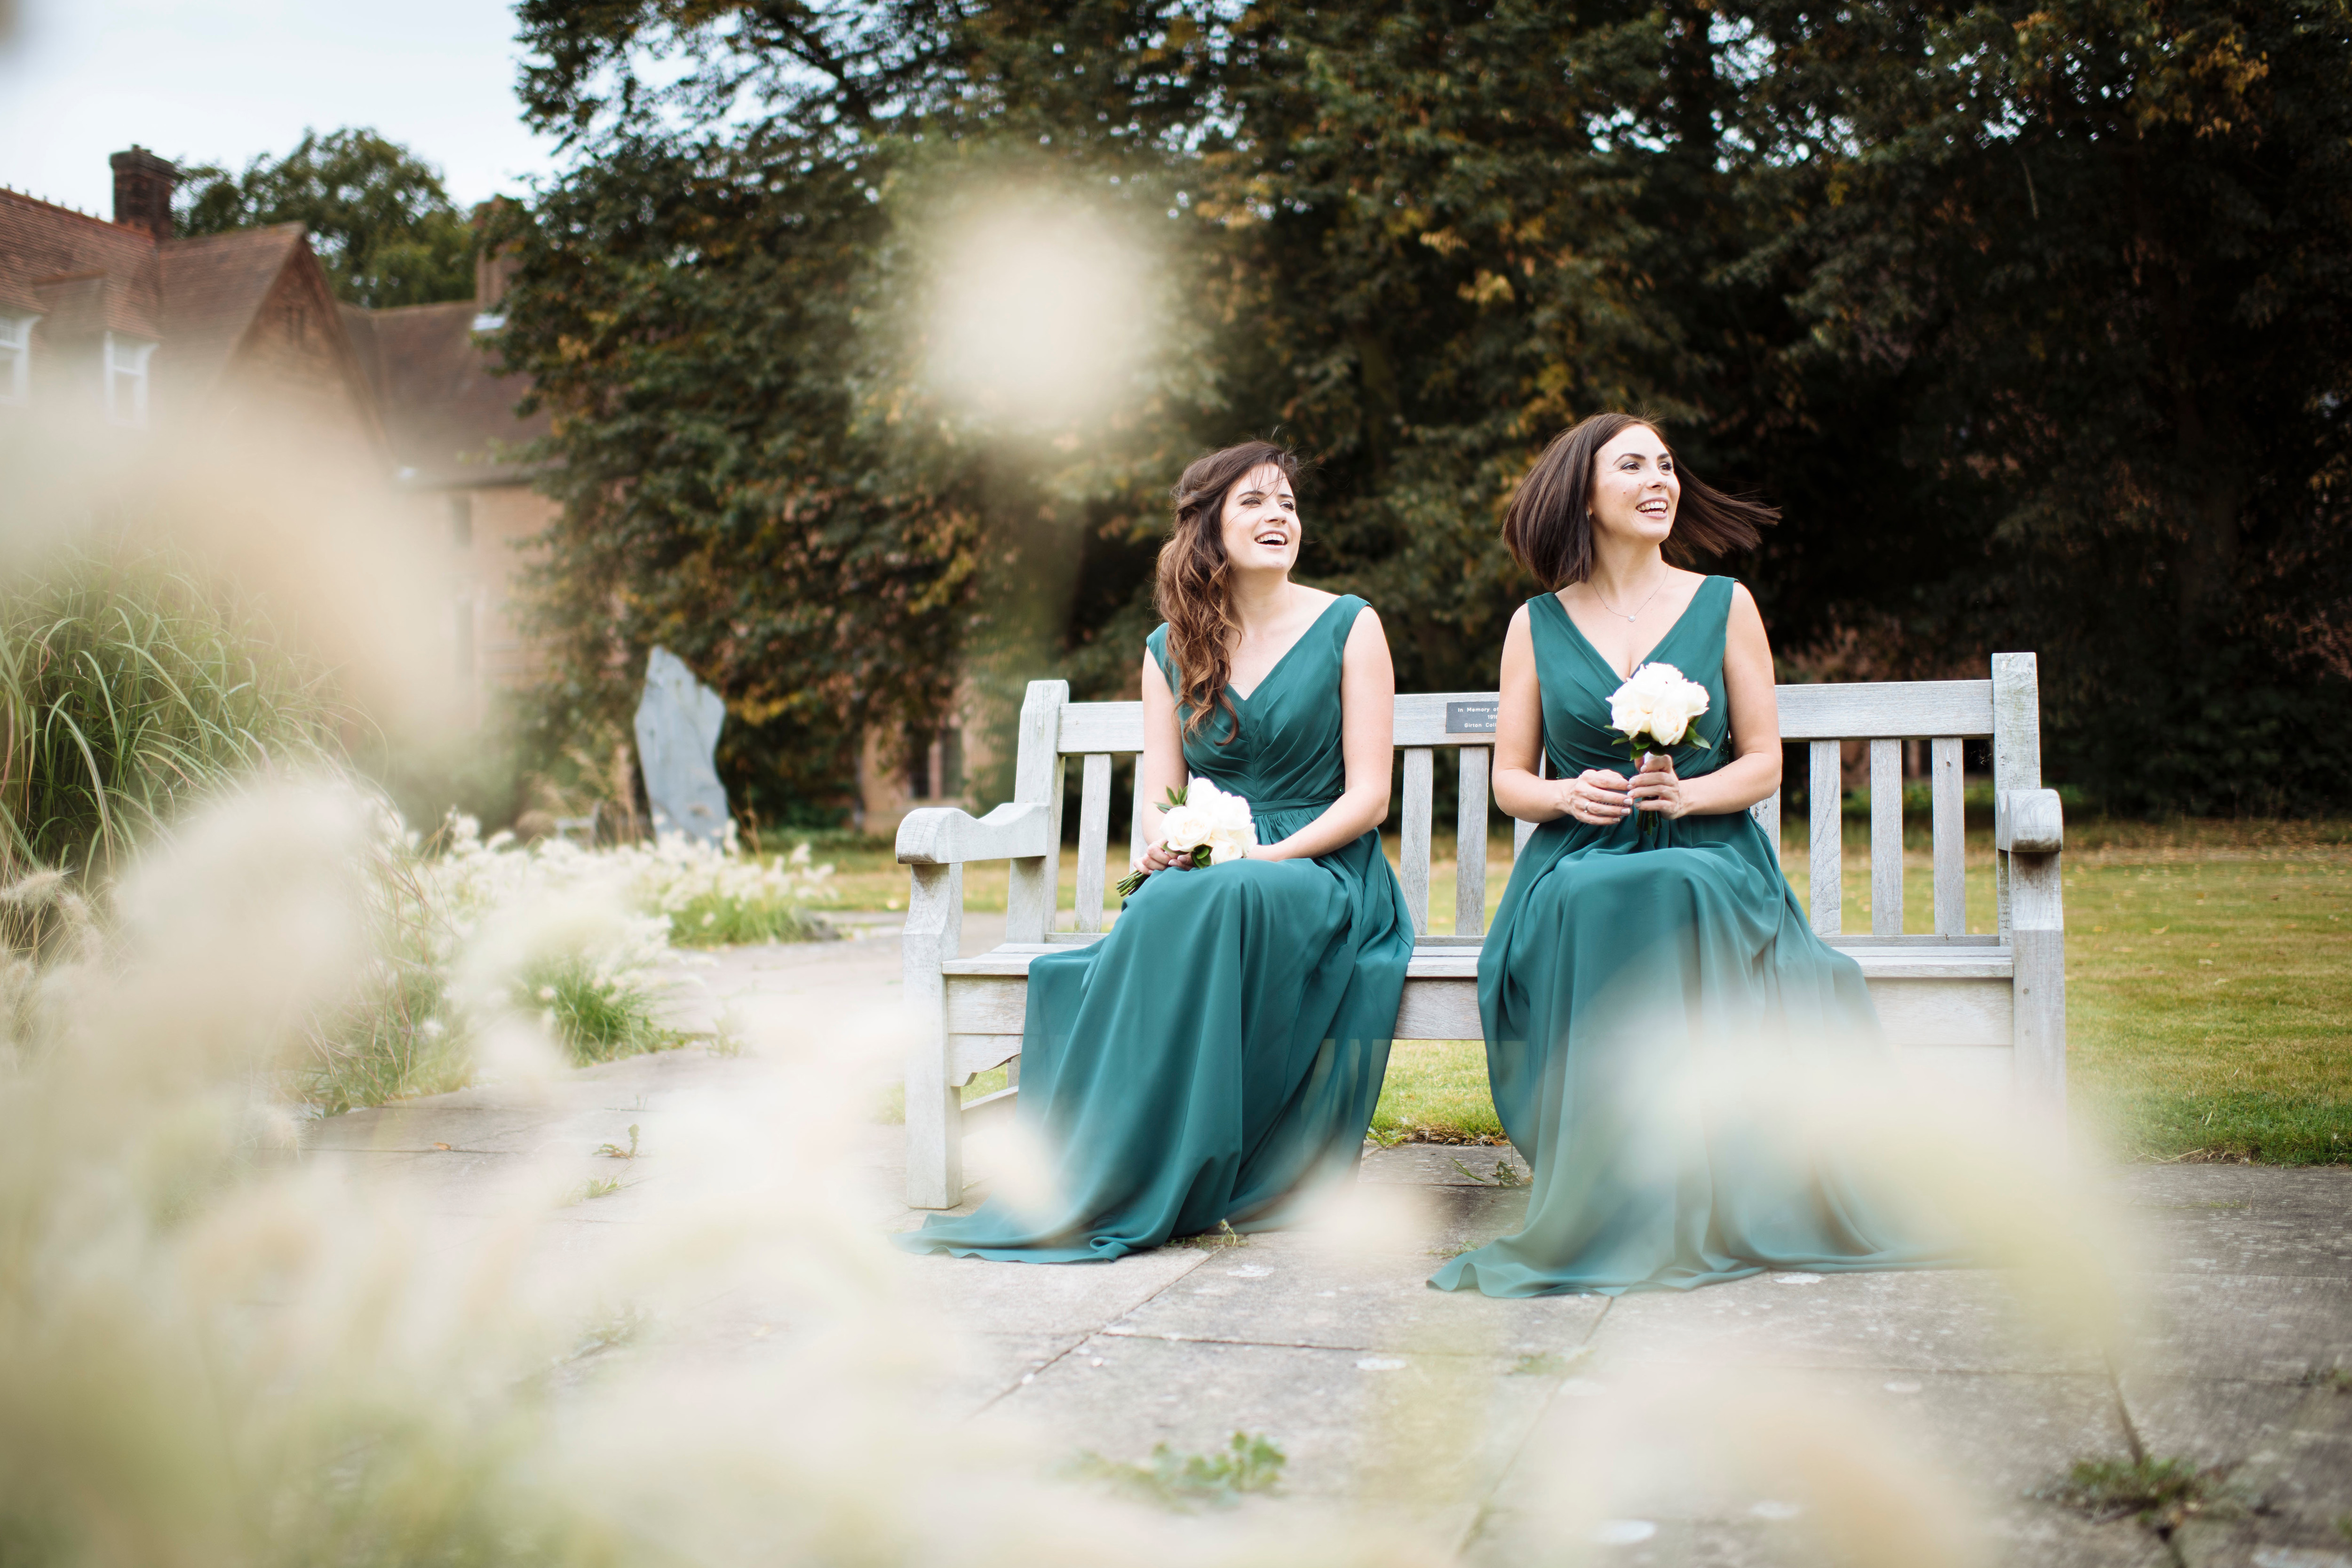
People in nature, photograph, dress, gown, photography, sunlight, fun, summer, grass, happy, formal wear, leisure, flash photography